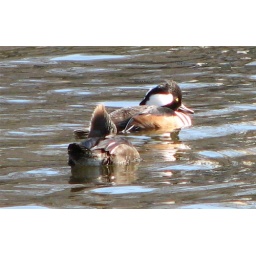
Male and female Hooded Merganser, seen on lake by the boat house.